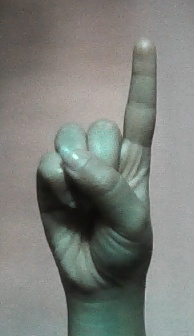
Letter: bb